Frank McMillan

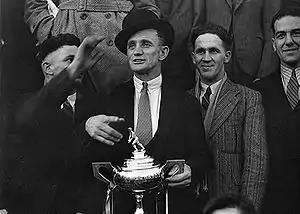

McMillan was born in Menindee, New South Wales and was graded with the Western Suburbs Magpies in 1921. He played fourteen seasons of first grade rugby league all with Wests, aside from the 1925 season which he spent playing for the Balmain Tigers.